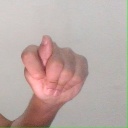
अक्षर: ट